Head-on collision

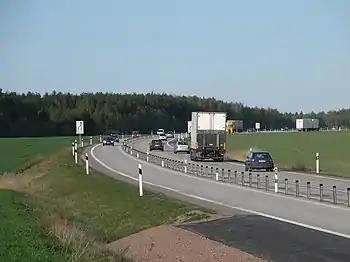
2+1 road with cable barrier, on the European route E20 near Skara, Sweden. The first median barrier on a 2+1 road installed in 1998 helped to avoid many head-on collisions

Head-on collisions, sideswipes, and run-off-road crashes all belong to a category of crashes called lane-departure or road-departure crashes. This is because they have similar causes, if different consequences. The driver of a vehicle fails to stay centered in their lane, and either leaves the roadway, or crosses the centerline, possibly resulting in a head-on or sideswipe collision, or, if the vehicle avoids oncoming traffic, a run-off-road crash on the far side of the road.